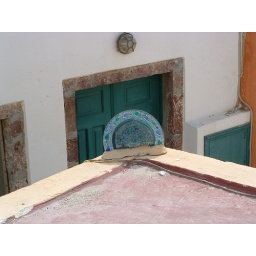
706 - 10.13.06 A plate in the roof in the village of Oia